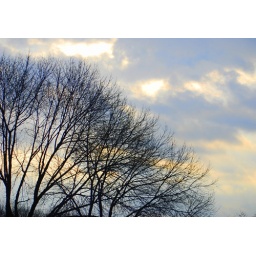
Playing around with a little filter effect in the D80. The blue clouds were deepened from the original.